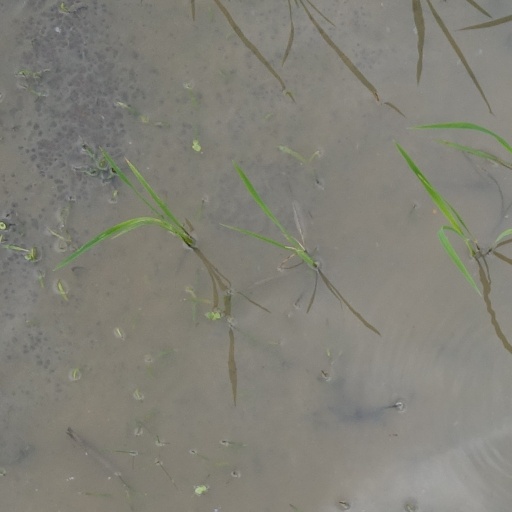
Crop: rice